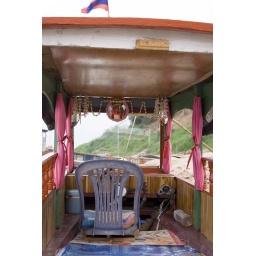
Driver's seat of the long boat we took in the Mekong.